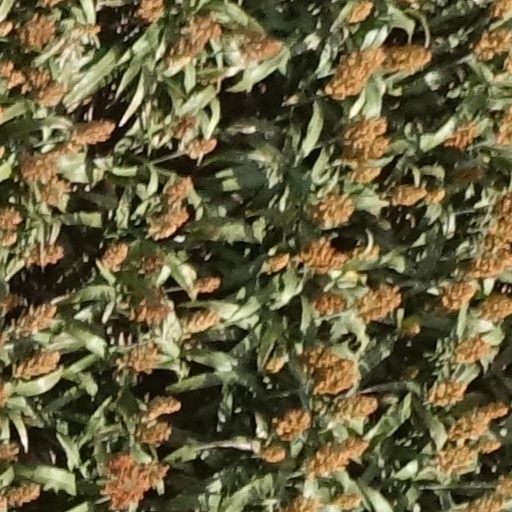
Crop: sorghum